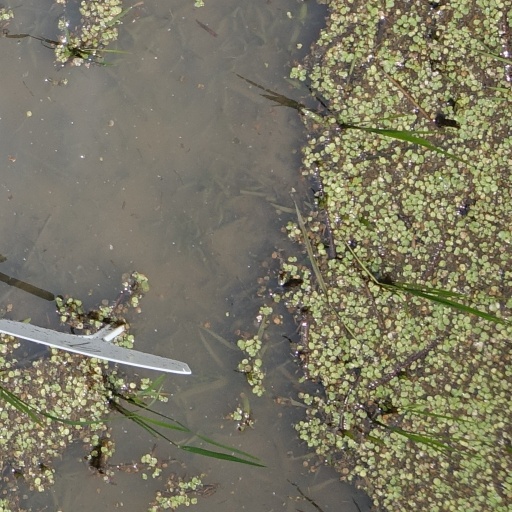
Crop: rice